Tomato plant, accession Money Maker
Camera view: horizontal (90 deg, fisheye); turntable rotation: 180 degrees
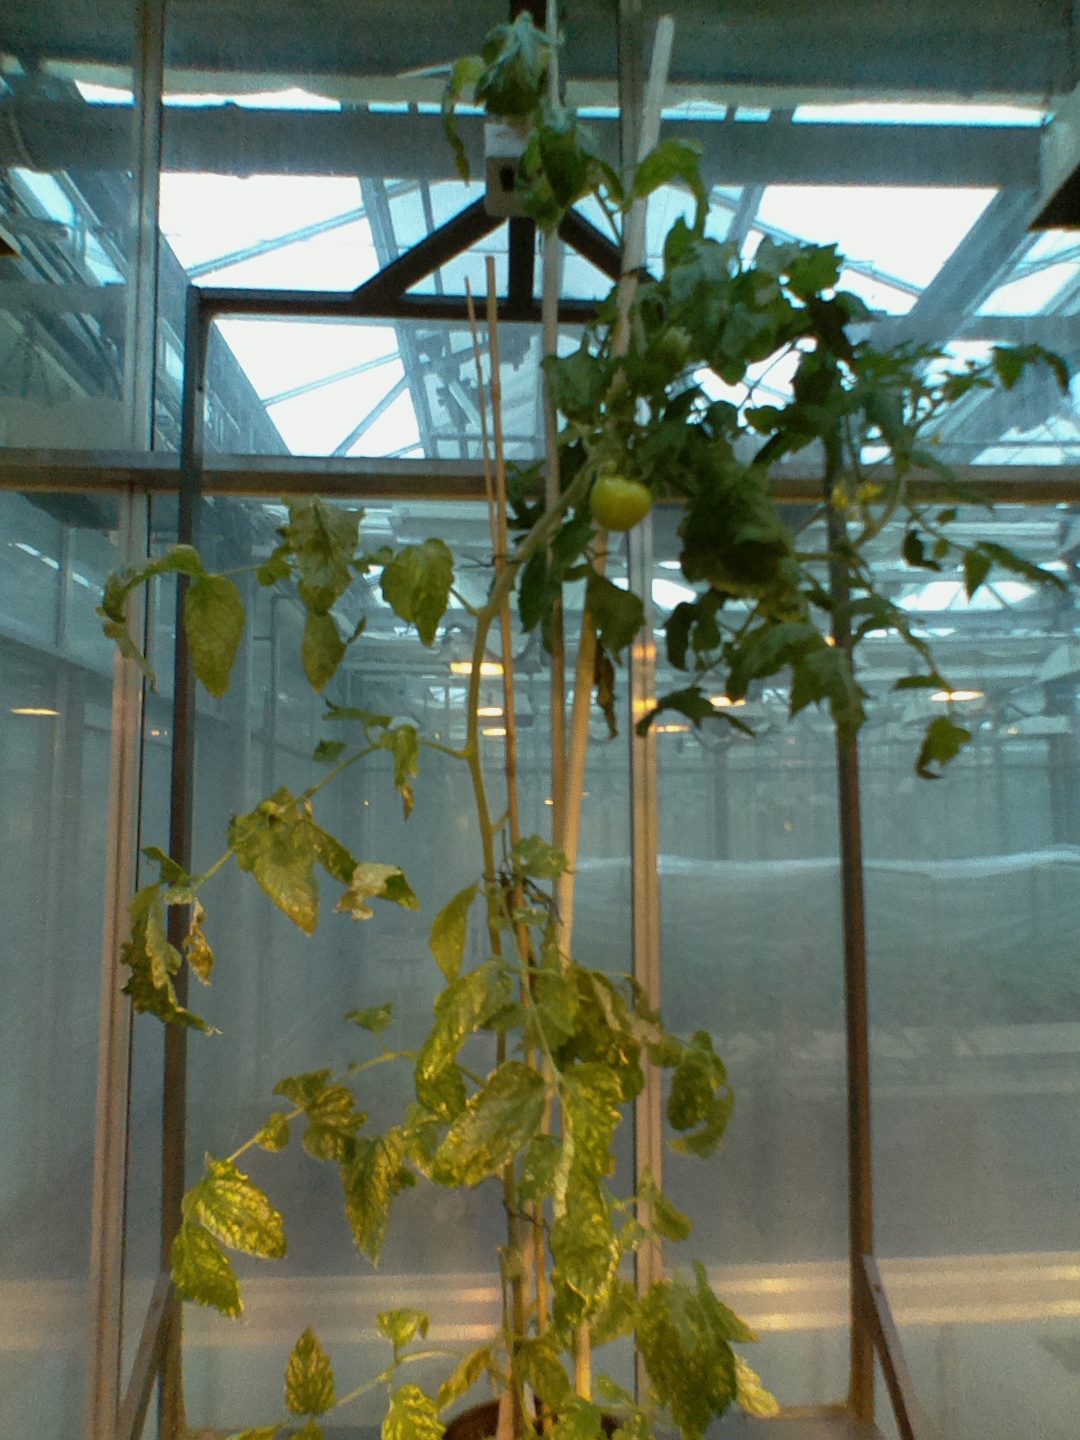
BBCH growth stage 75: 50%-60% of final fruit size